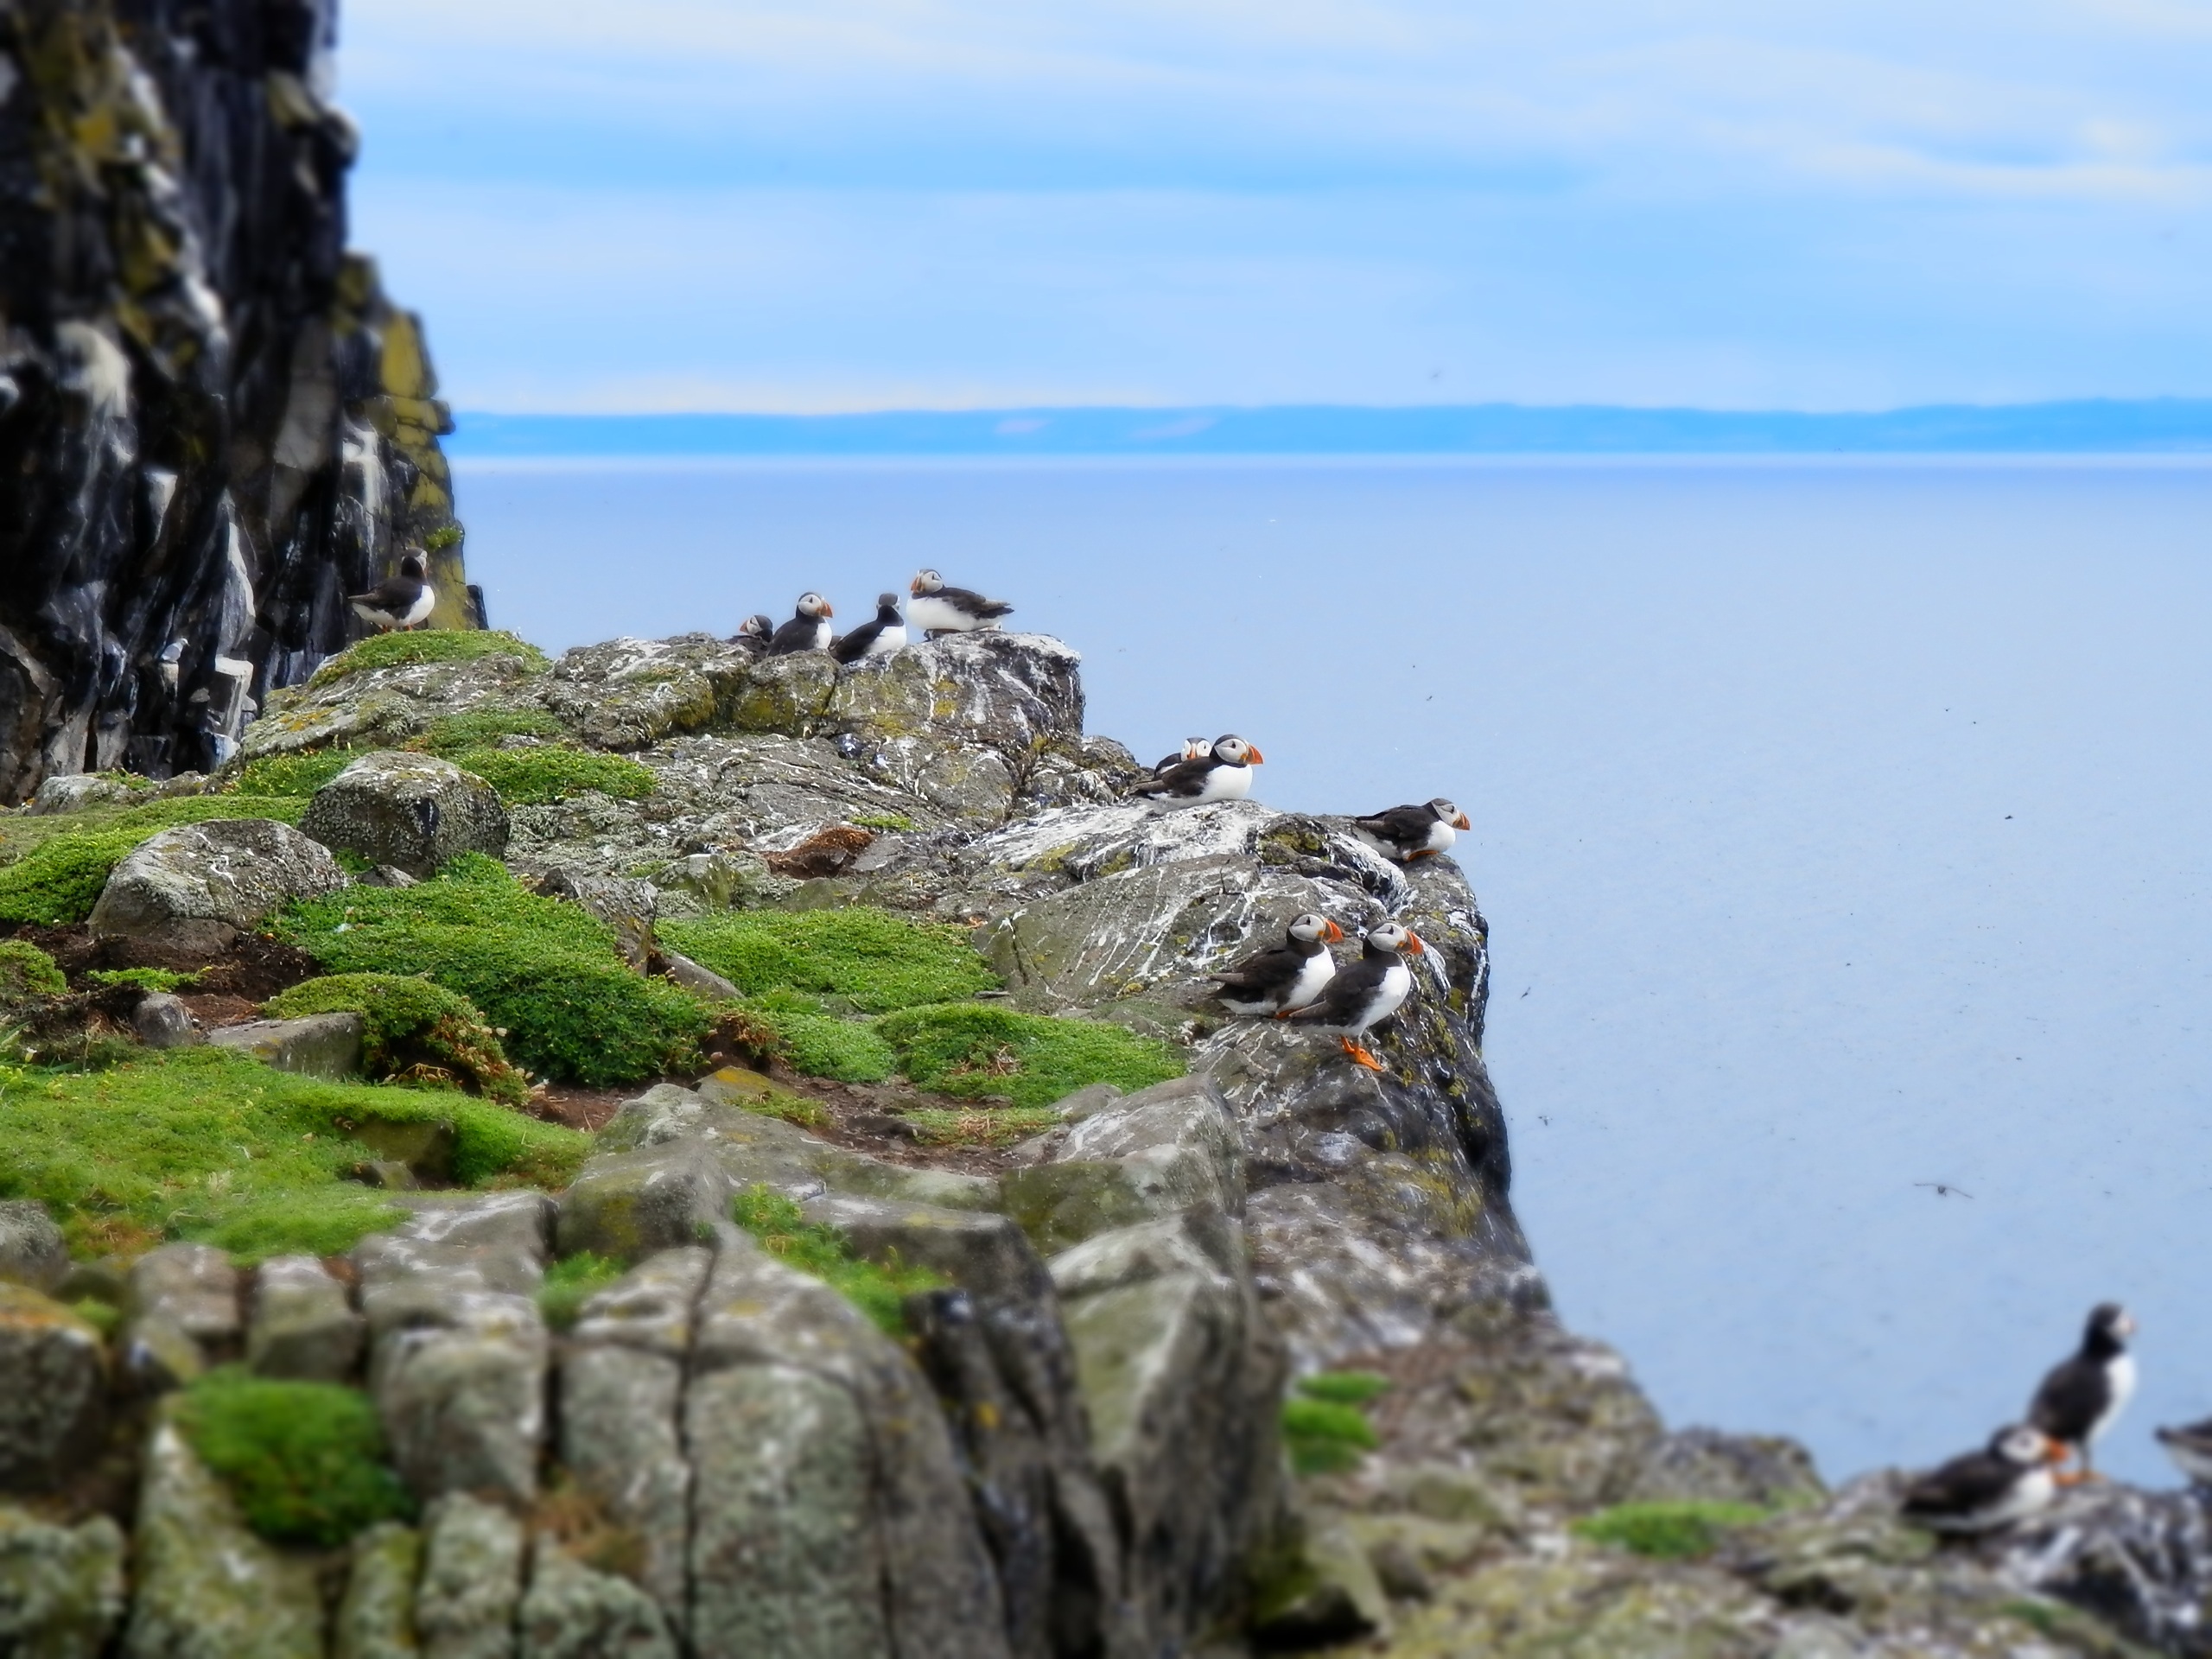
sea, coast, nature, rock, shore, animal, seabird, cliff, wild, bay, terrain, body of water, cape, puffins